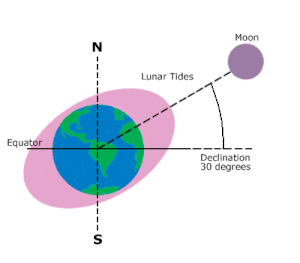
La marée atmosphérique est un phénomène de marée qui résulte de la double attraction de l'air par la Lune et par le Soleil, mais surtout par l'effet de réchauffements diurnes cycliques des masses d'air par le Soleil. Comme pour les océans, elle est semi-diurne, induisant des variations de la pression atmosphérique de l'ordre de 1 hPa. Ce phénomène, d'échelle planétaire, a donc des causes similaires aux marées océaniques et les marées terrestres avec en plus une « marée thermique ».